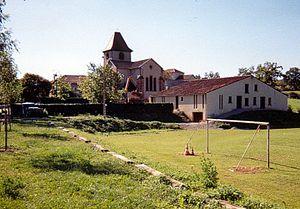
Saint-Félix
Saint-Félix est une commune française, située dans le département du Lot, en région Occitanie.